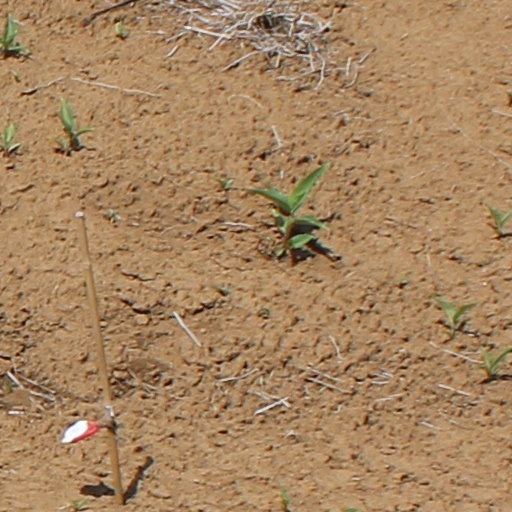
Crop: wheat